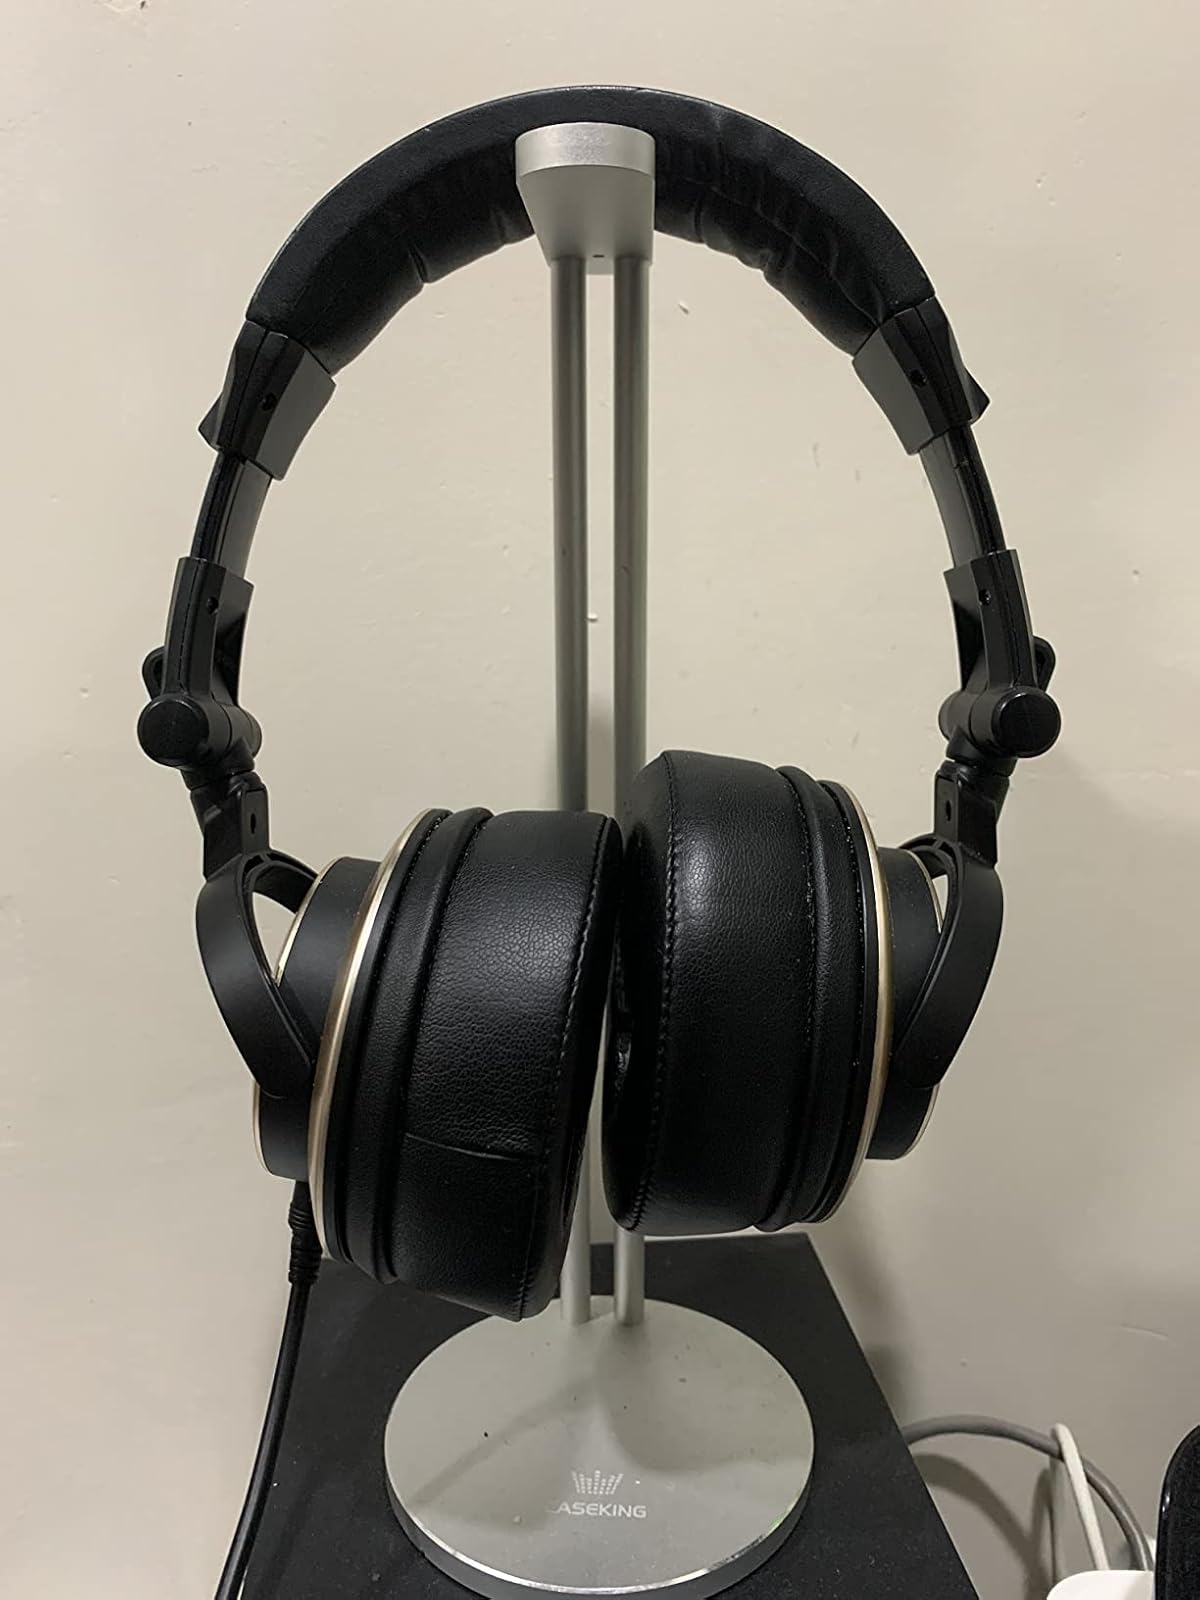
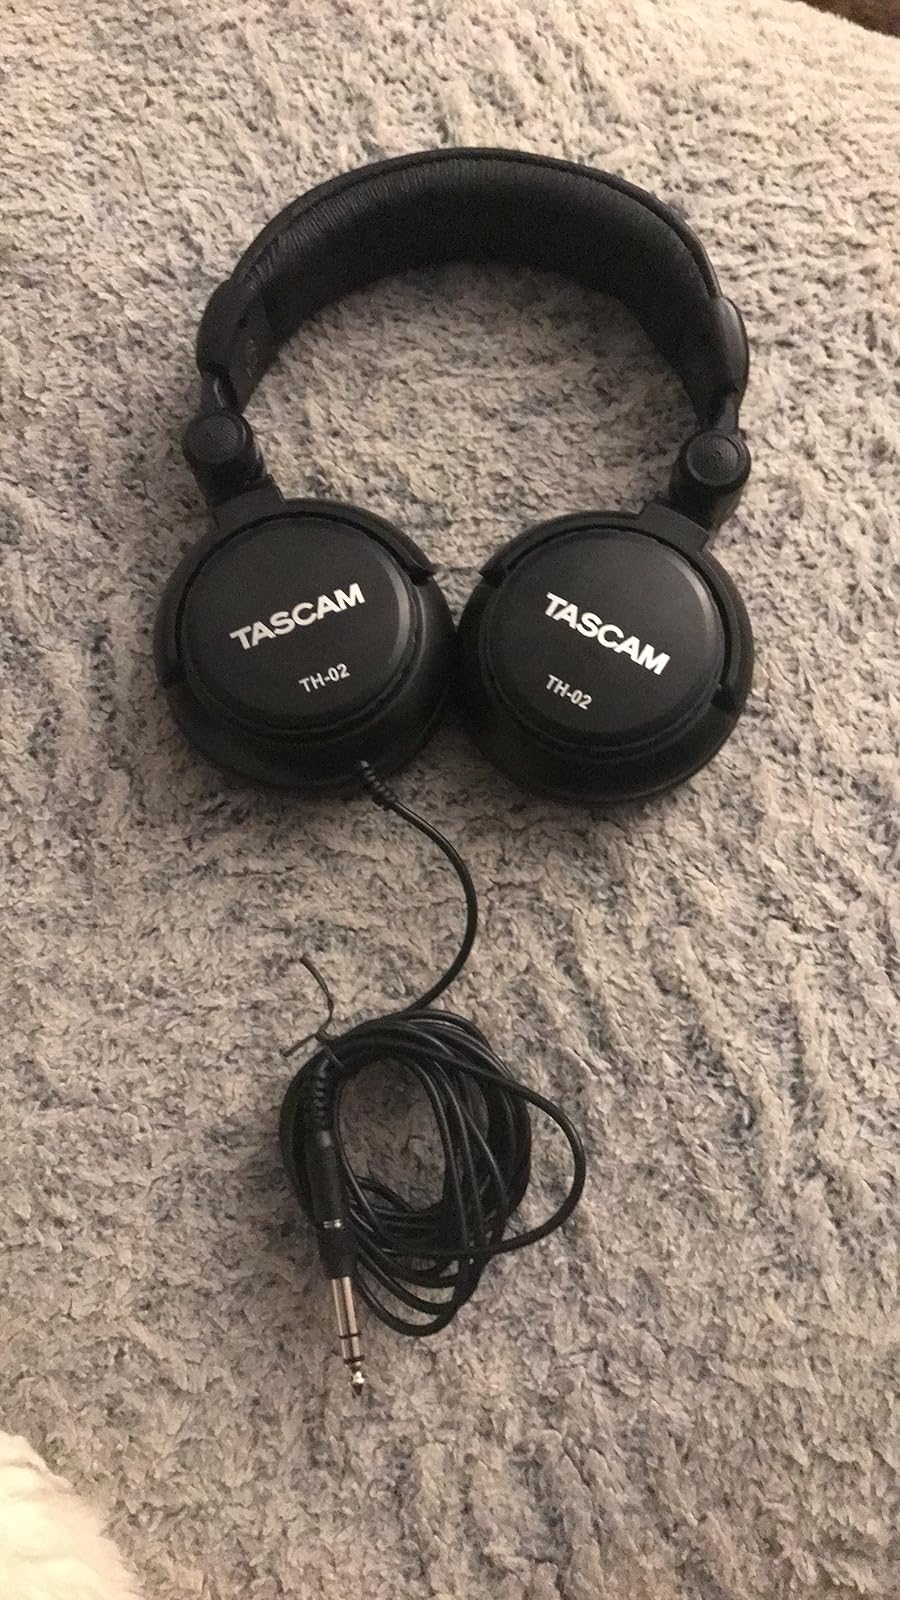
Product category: headphones
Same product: no